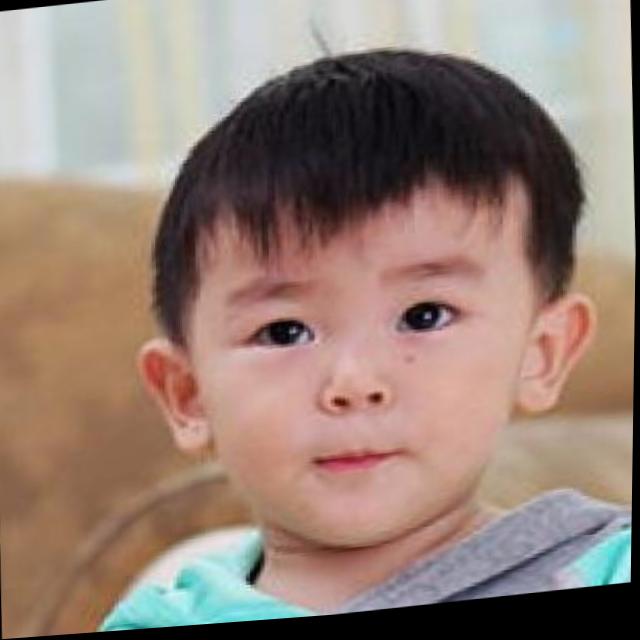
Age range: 0-12